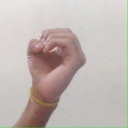
अक्षर: ऊ